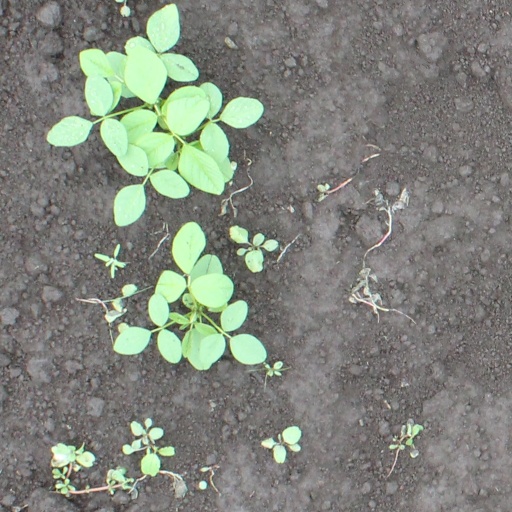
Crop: soybean